Tel Aviv Rowing Club

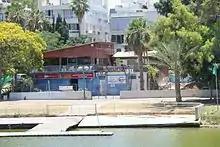
Tel-Aviv Rowing Club

Tel Aviv Rowing Club was established in 1935, on the southern bank of the Yarkon River, in Tel Aviv, Israel. The club was established mainly by Jews who fled Berlin, Germany, saving their lives from the horrors of the Nazi Regime.